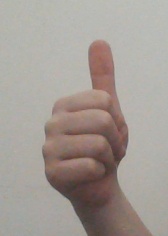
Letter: aleff